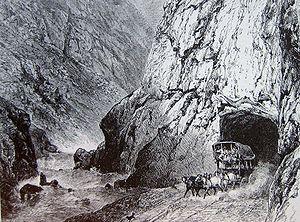
Les gorges des Schöllenen se situent en Suisse dans le canton d’Uri, entre les communes d’Andermatt au sud et Göschenen au nord. La Reuss coule dans les gorges. La rivière est enjambée par le célèbre pont du Diable.